Lady Anne Barnard

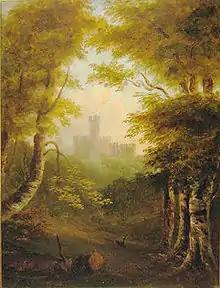
An example of her oil work, believed to depict Raby Castle in the County Palatine of Durham, seat of the Lords Barnard

Lady Anne was also an accomplished artist, some of her works being included in her published accounts of life in the 18th and 19th centuries. Her works include oil paintings and drawings.